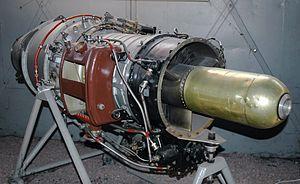
Le musée de l’Aviation polonaise de Cracovie est le plus important musée aéronautique de Pologne. Il occupe une partie de l'ancien aéroport du Kraków-Rakowice-Czyżyny, au nord-est de Cracovie. Il a ouvert en 1964, un an après la fermeture de l'aéroport.